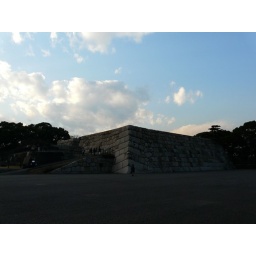
Donjon Base against clear blue sky